Bubsy 3D

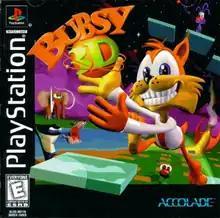
North American cover art

Bubsy 3D (also known as Bubsy 3D: Furbitten Planet or Bubsy Is 3D in "Furbitten Planet") is a 1996 platform video game developed by Eidetic and published by Accolade for the PlayStation. It is the first and only 3D game in the "Bubsy" series, and the fourth game in the series overall. The game was released for the PlayStation on November 25, 1996, in North America, with a later European release in August 1997. "Bubsy 3D" follows the series' titular character, an orange bobcat named Bubsy, who travels to the planet Rayon to stop the alien Woolies, and return safely to Earth.